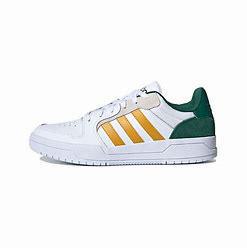
Brand: adidas
Model: neo Adidas NEO Entrap